Davis Family House

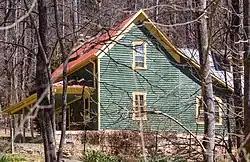

Davis Family House, also known as the Davis-Forbes House, is a historic home located near Crabtree, Haywood County, North Carolina. It was built about 1880, and is a -story, two-room plan frame dwelling sheathed in weatherboard. It was expanded by a shed-room addition in 1925–1926. The front facade features a one-story hip-roof porch.